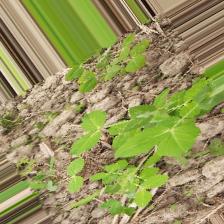
Label: Normal